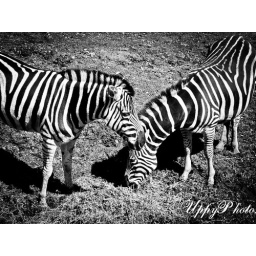
Trying to find some colour in this black and white world